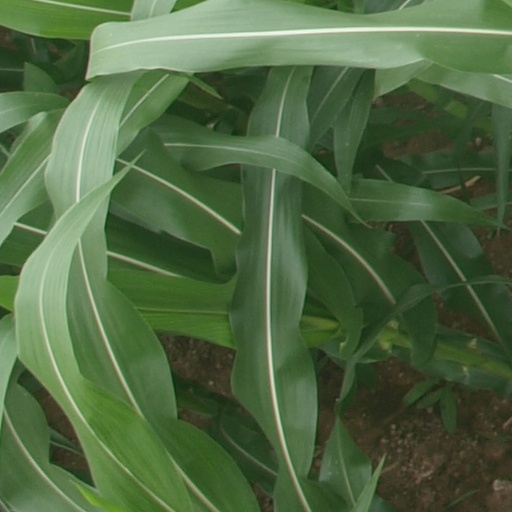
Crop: maize; corn